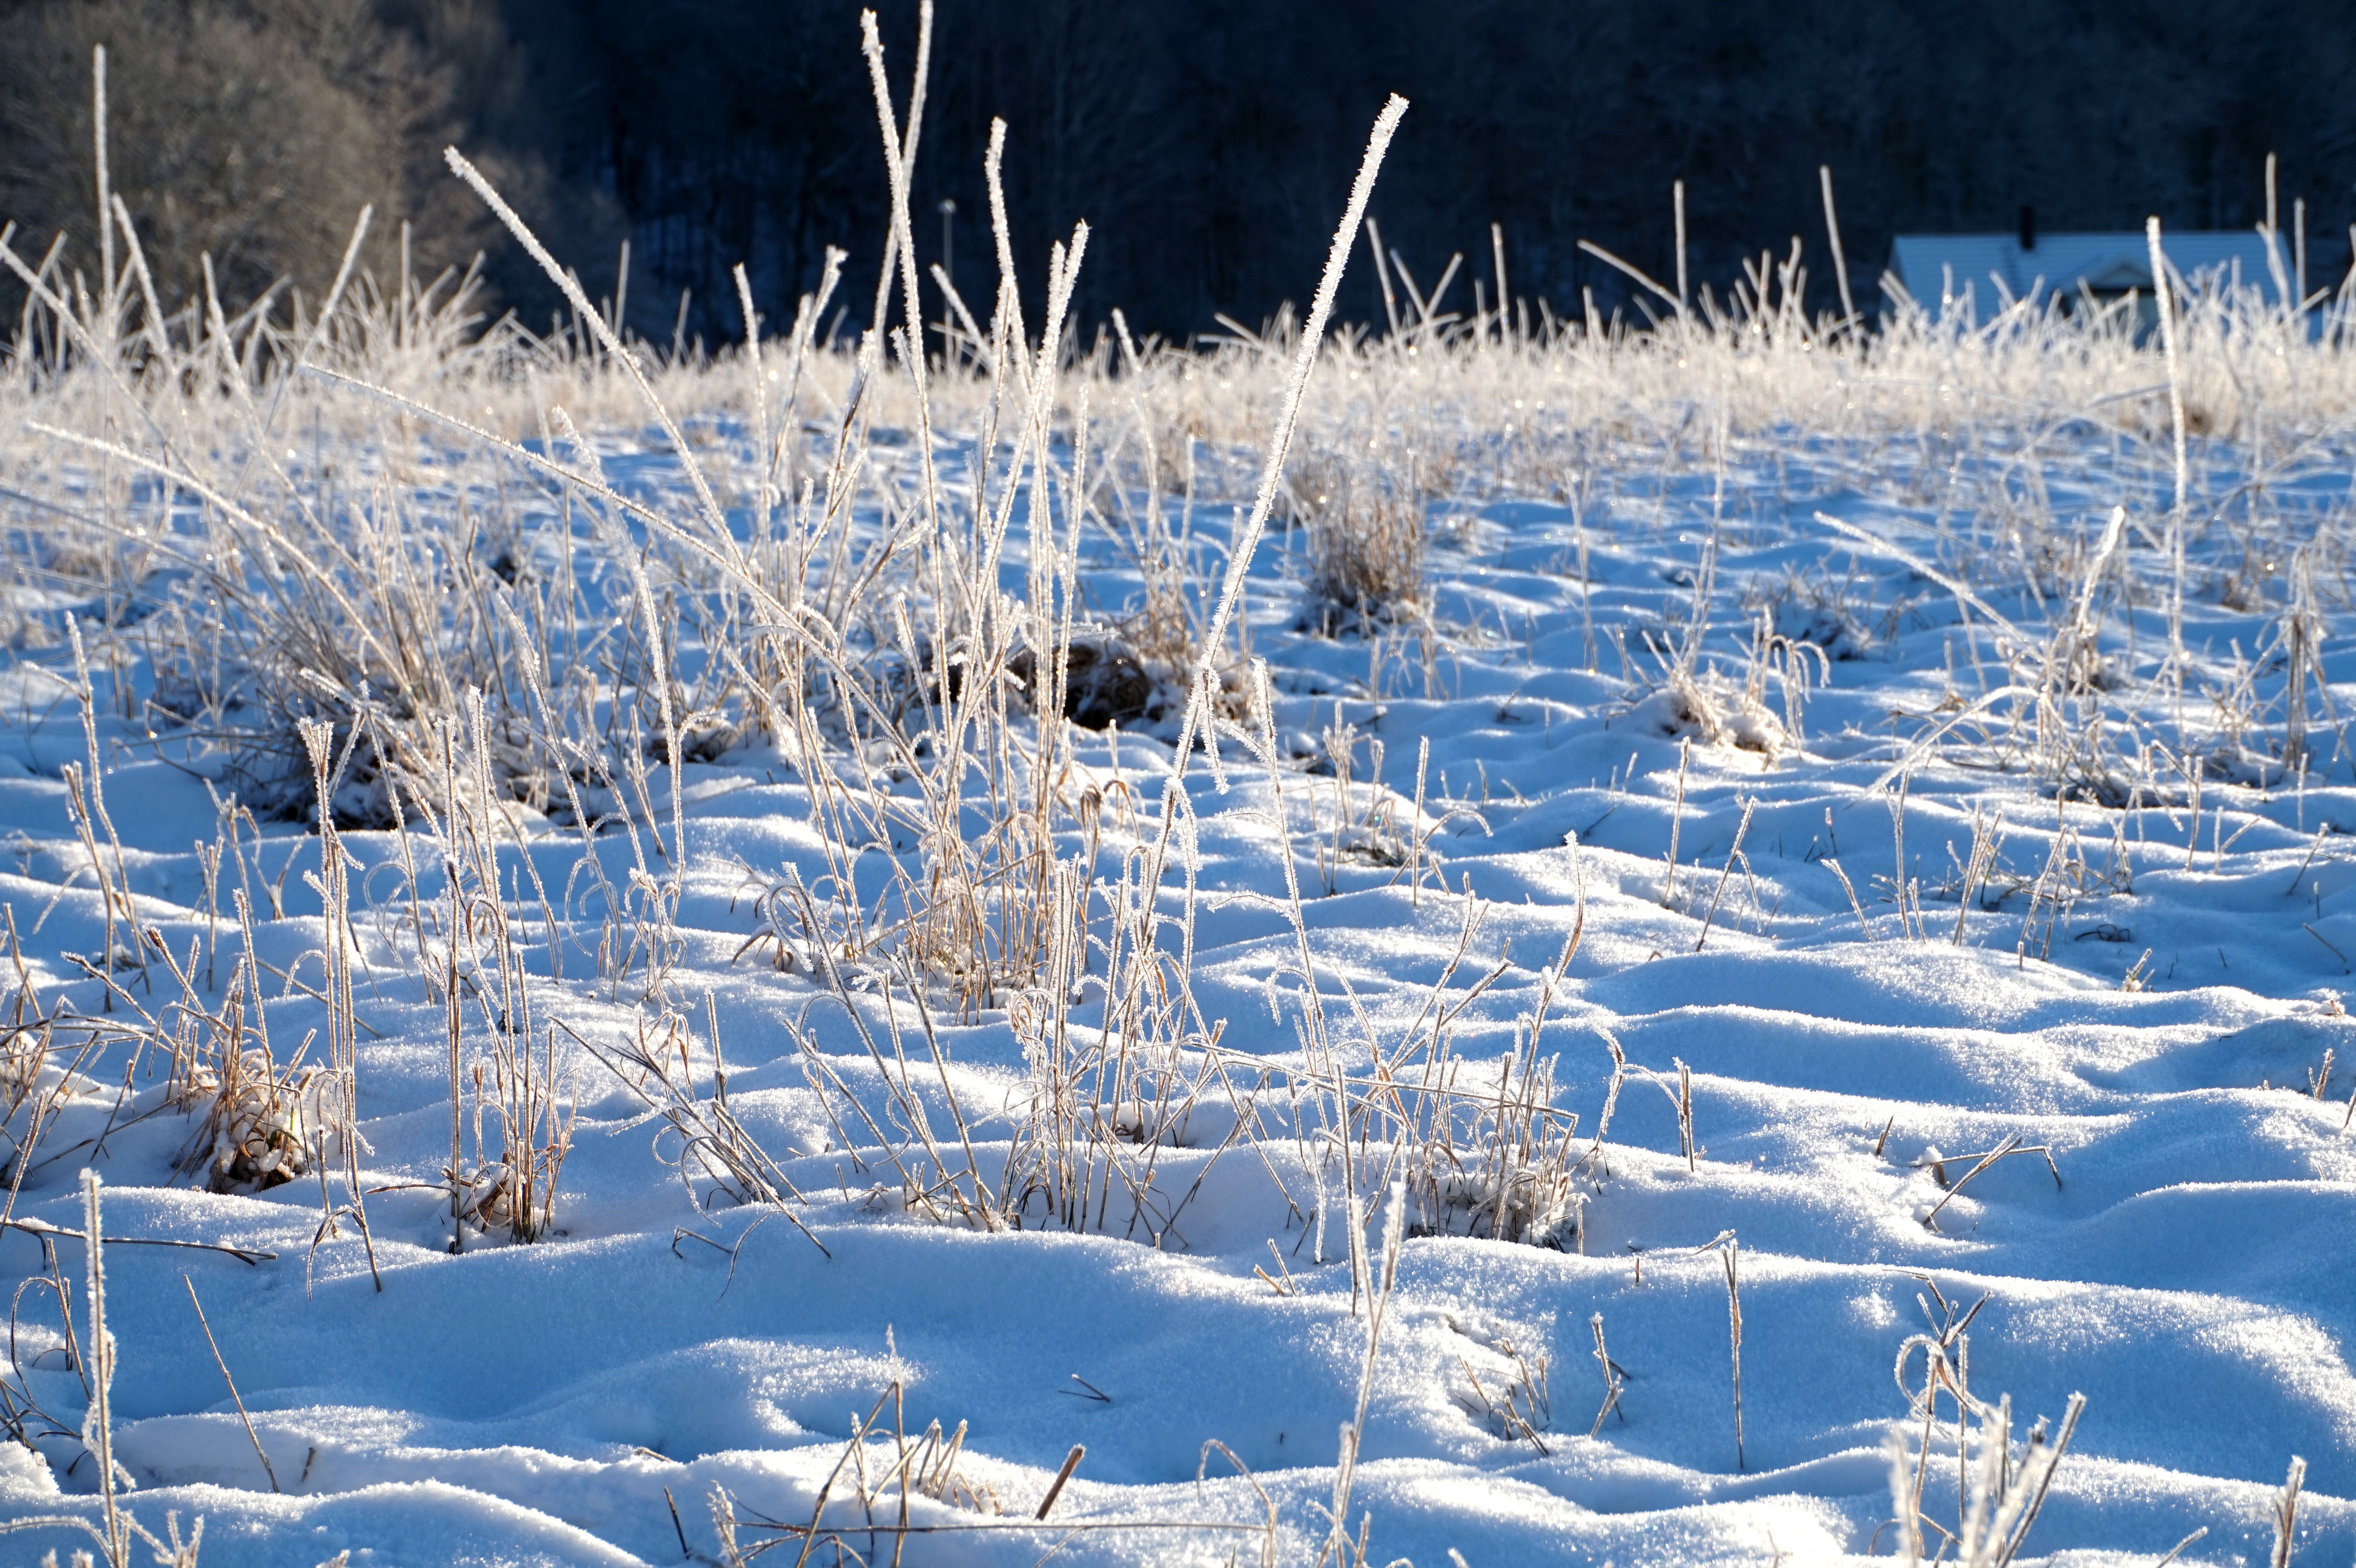
tree, forest, branch, snow, cold, winter, frost, ice, weather, season, landscapes, tundra, freezing, snow landscape, natural environment, geological phenomenon